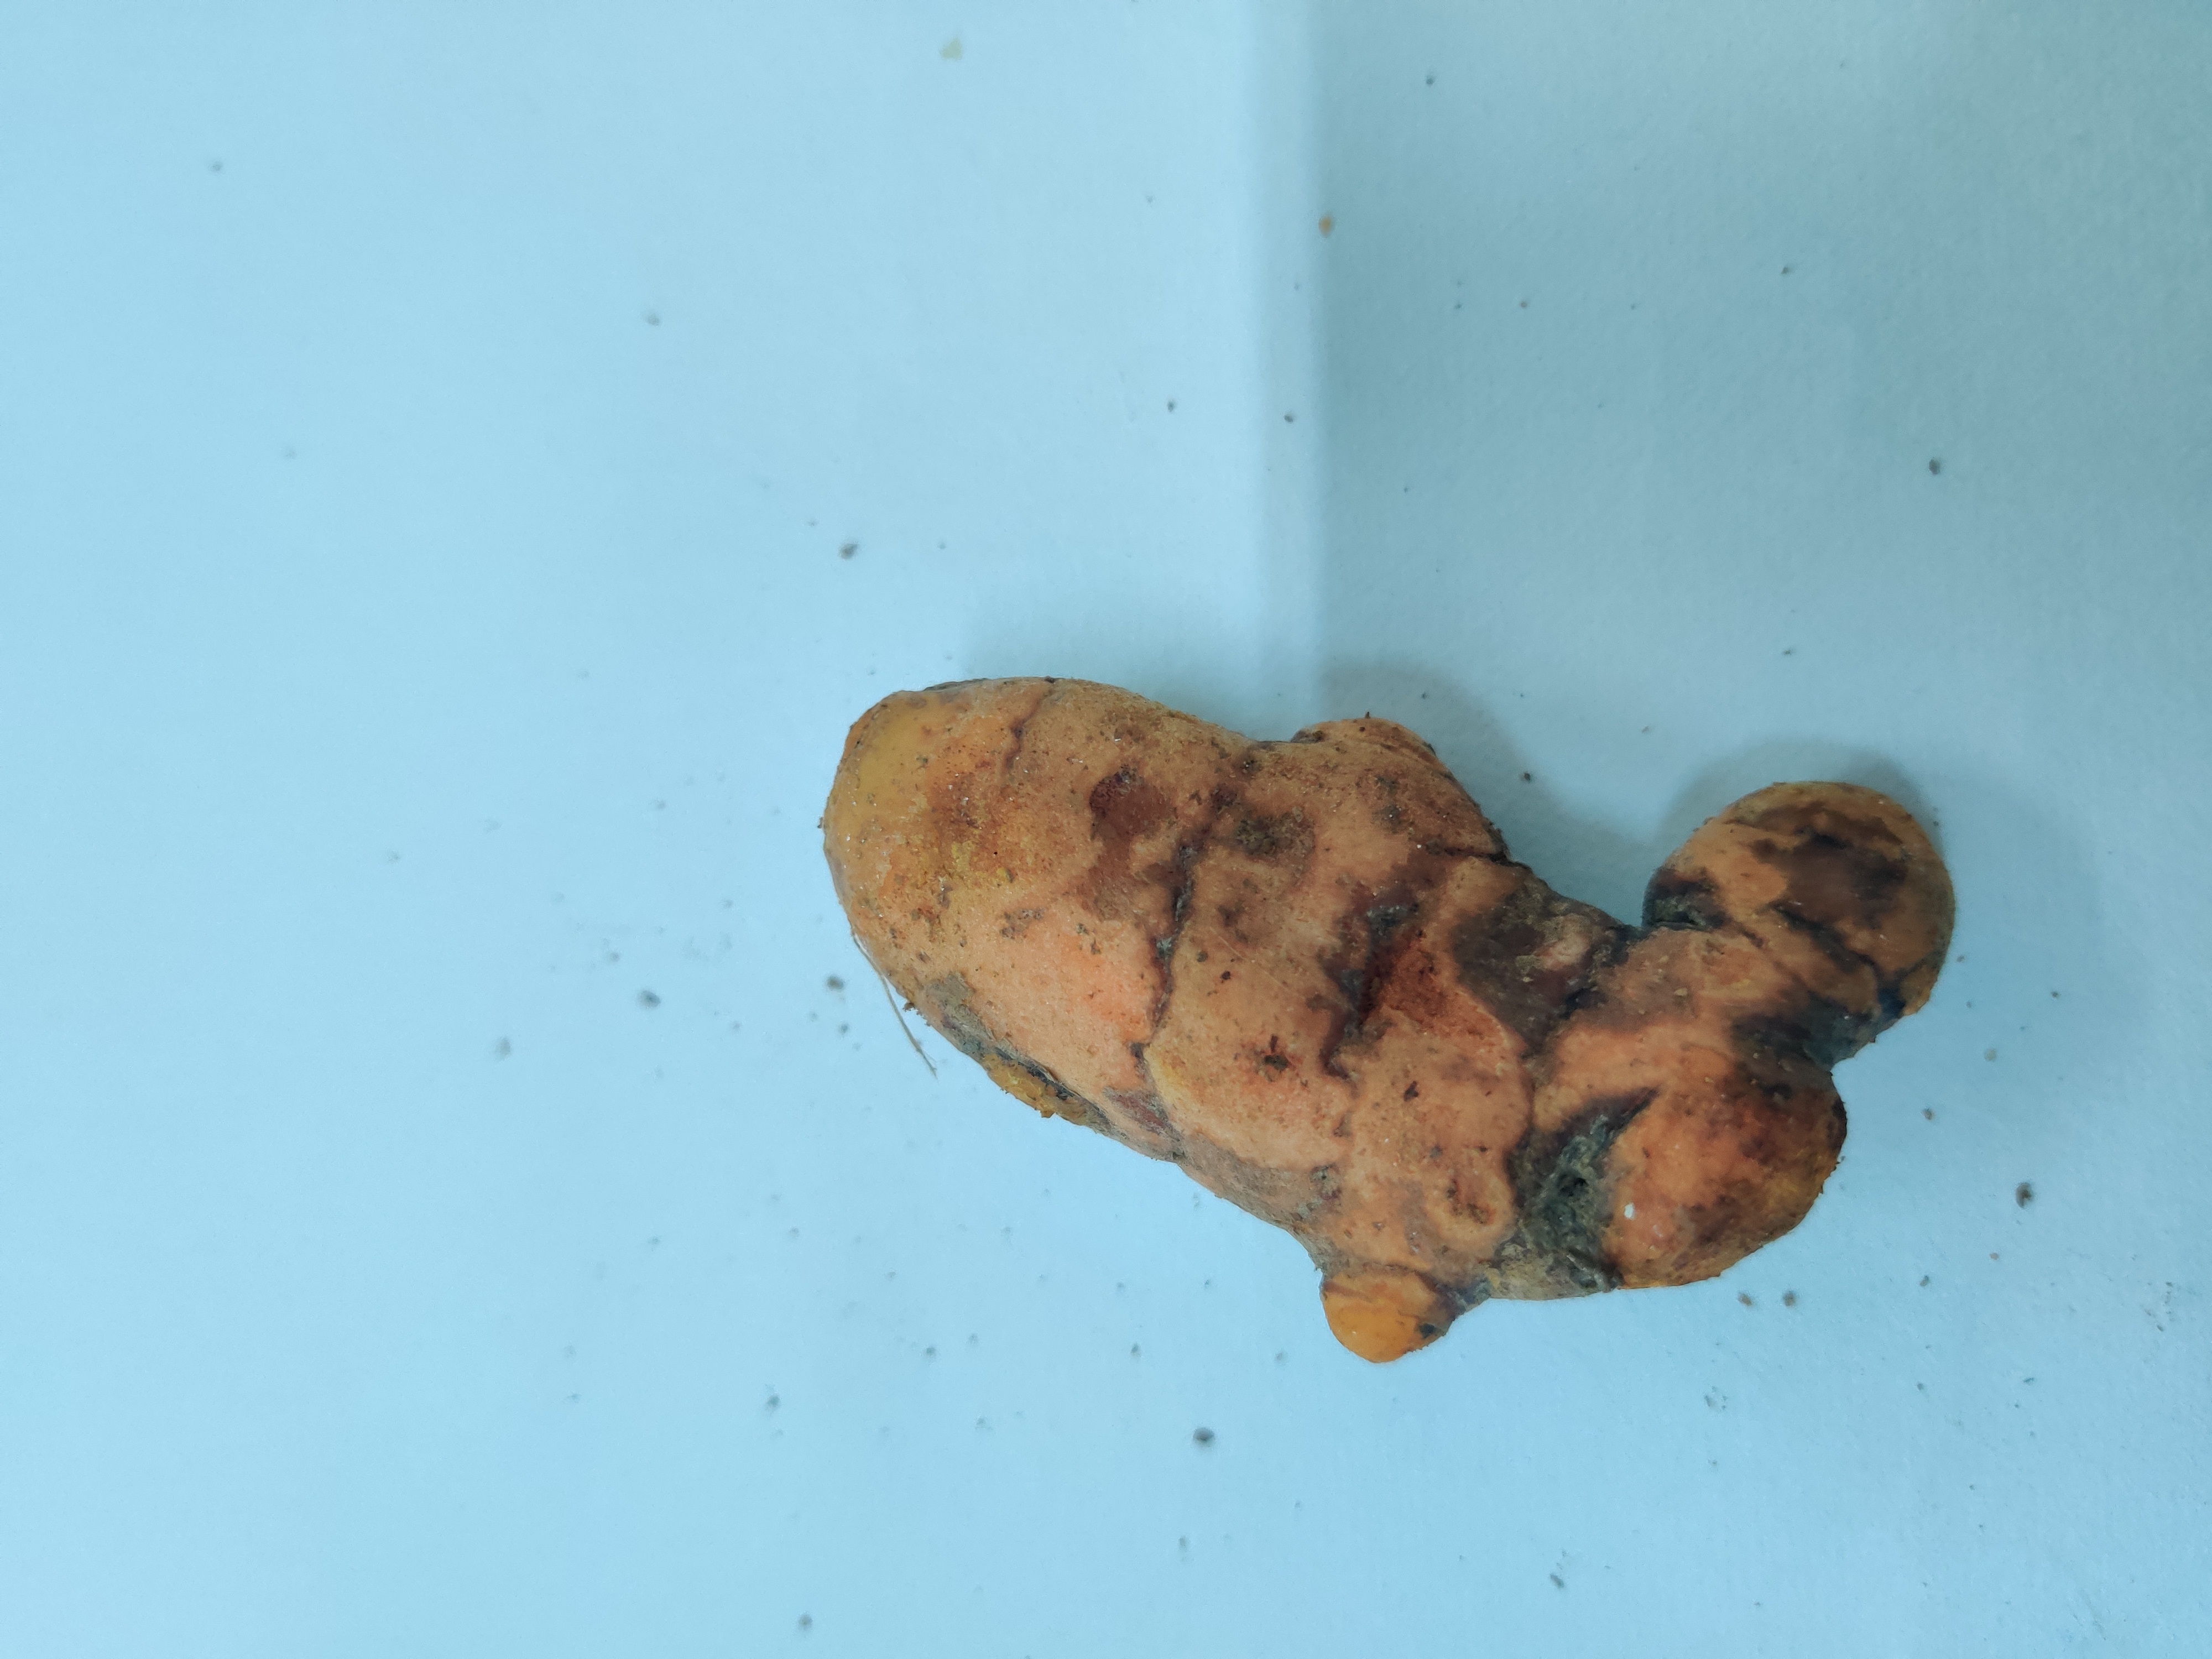
Crop: Turmeric
Condition: Fresh